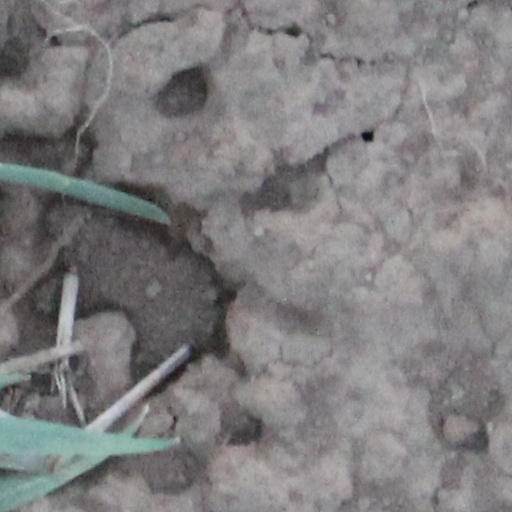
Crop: wheat